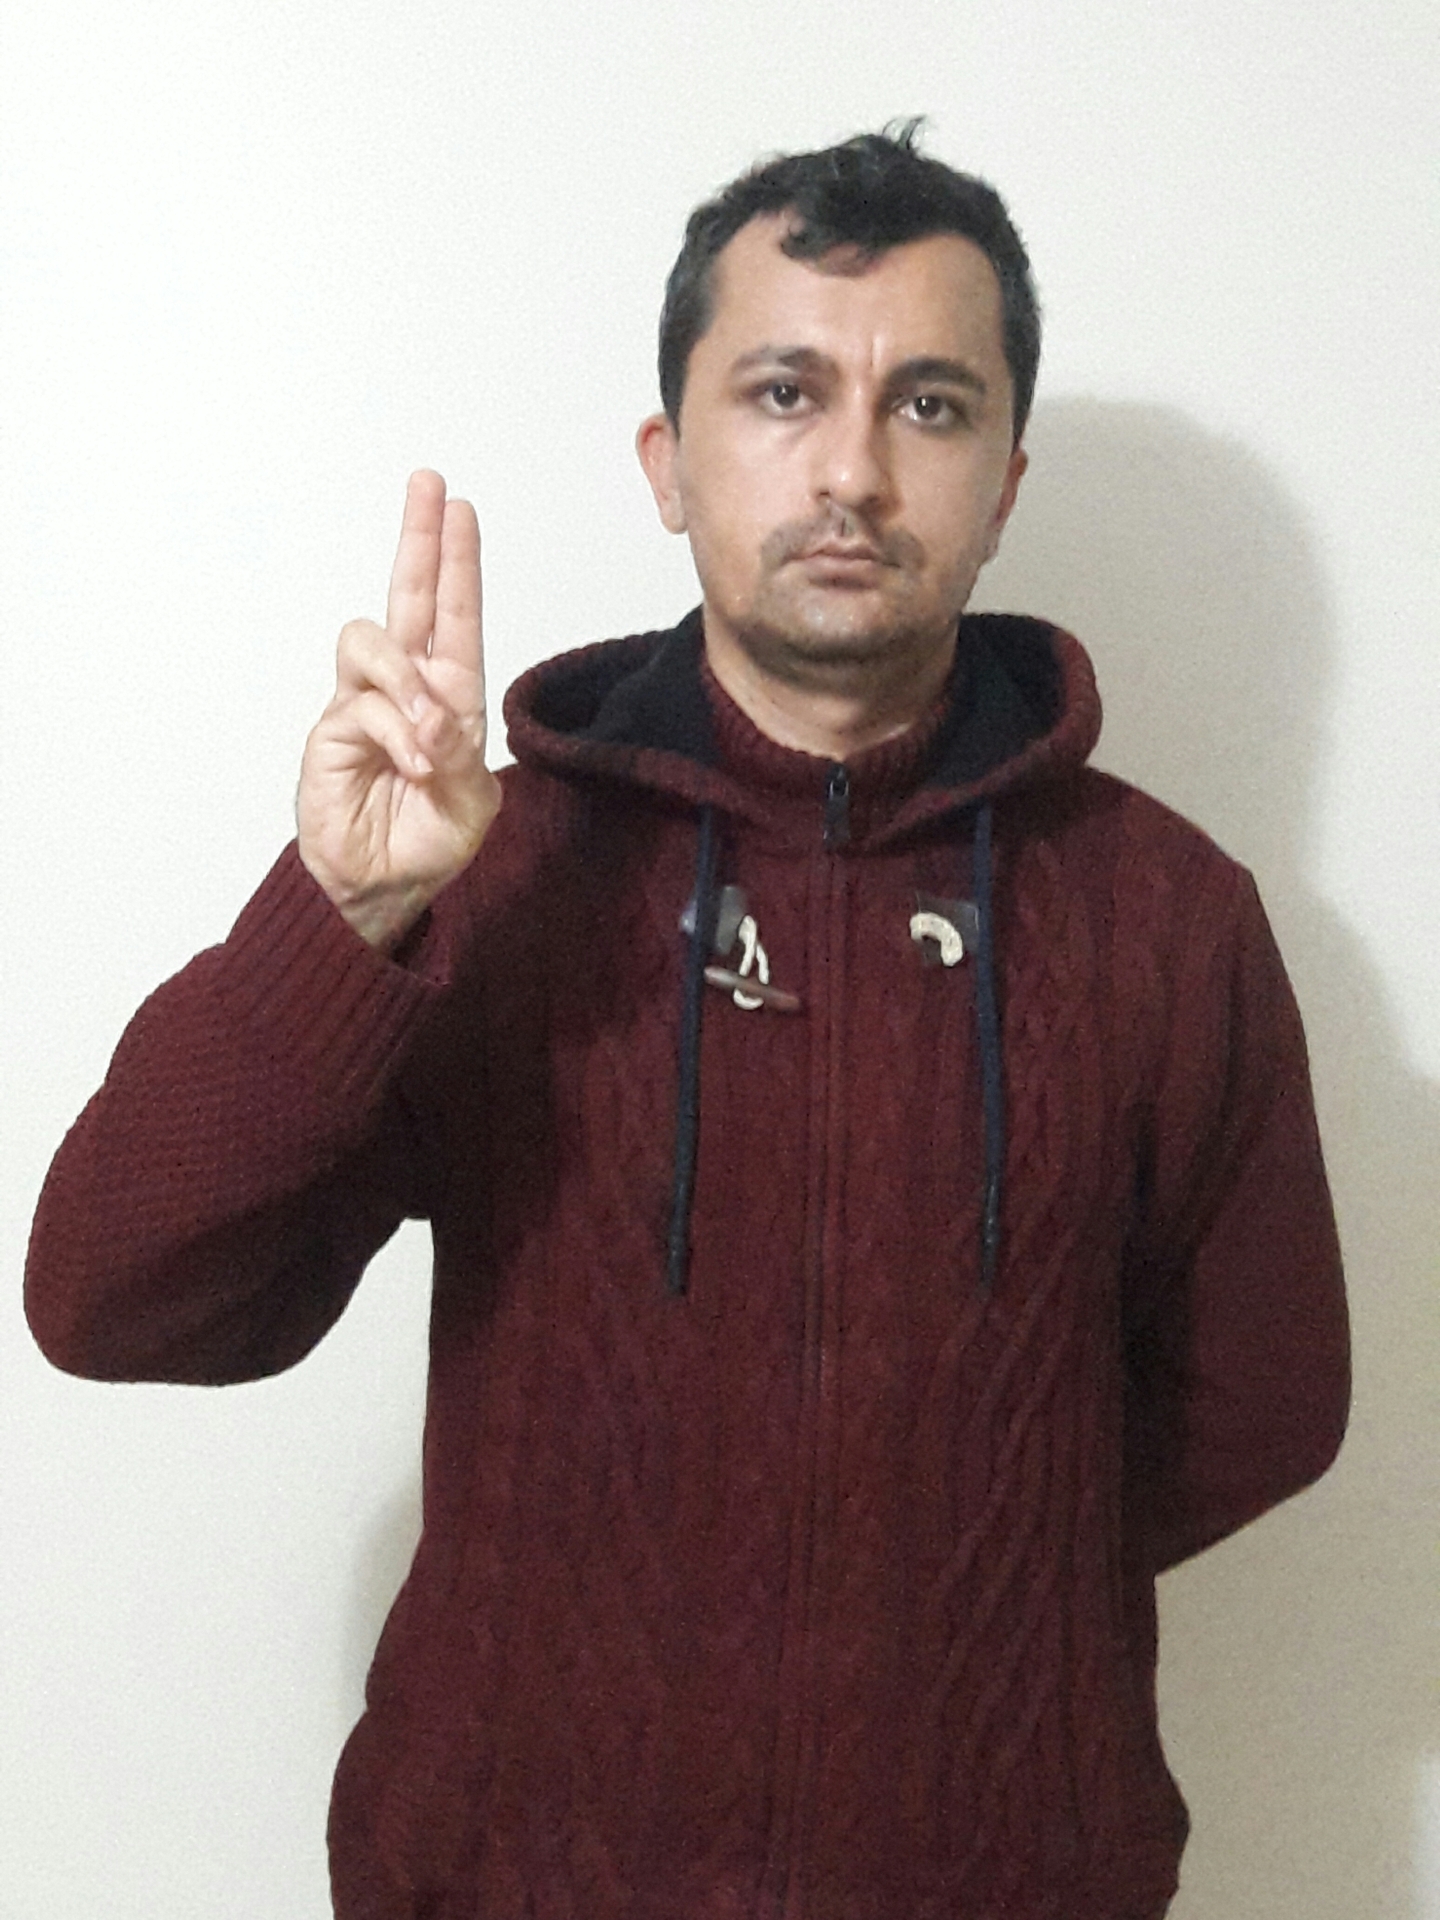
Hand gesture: two_up